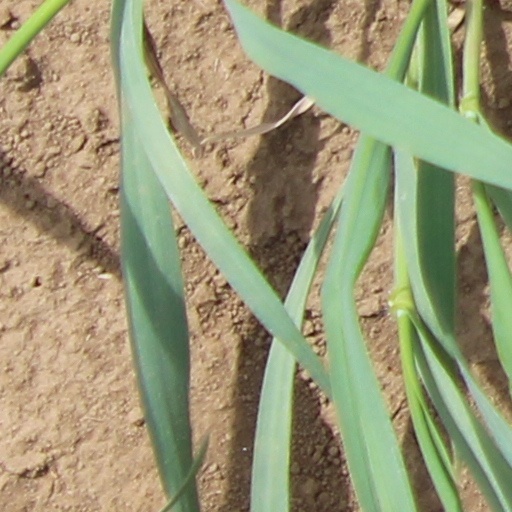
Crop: wheat